River bank failure

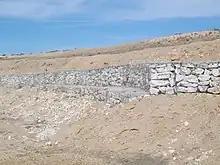
Gabion au rive

Sacks and blocks may be used during flooding, where sacks are filled with material, allowing for blocks to encourage drainage and vegetation growth. This method requires increased man labor and larger amounts of filler material, as all sacks and blocks should be of the same size.